Dodge Charger (2006)

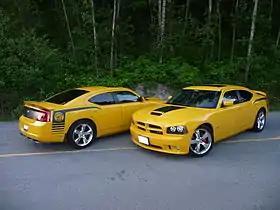
Dodge Charger SRT8 Super Bee

A new Super Bee version of the Charger debuted at the 2006 New York International Auto Show for the 2007 model year. It shared the SRT-8's Hemi engine, but was available in a special "Detonator Yellow" paint with black decals. It was a limited edition with only 1,000 being produced. A B5 Blue version of the Super Bee was shown at the 2007 North American International Auto Show and went on sale in early 2008, also with a limited run of 1,000. A total of 425 Hemi Orange Super Bees were built in 2009.